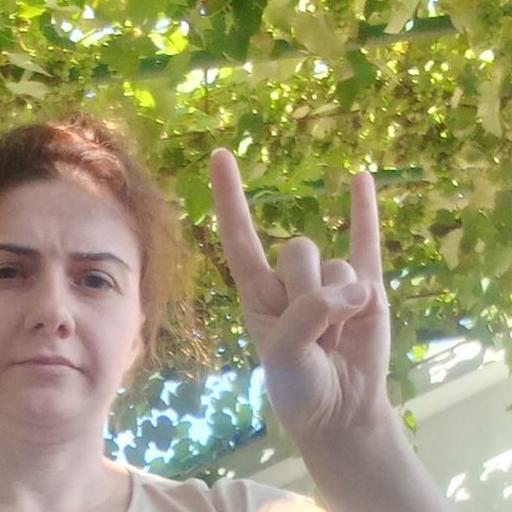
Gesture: rock